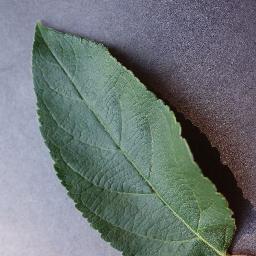
Label: Apple___healthy